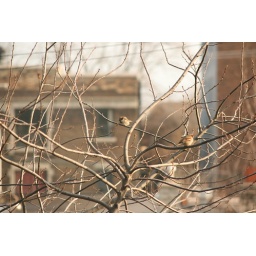
Birds in a tree out back of the house